Brig Bahnhofplatz railway station

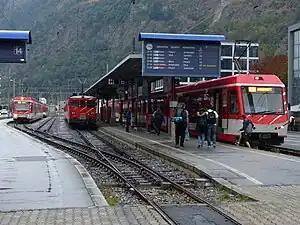
Matterhorn Gotthard Bahn trains at the station in 2018

Brig Bahnhofplatz railway station is a railway station in the municipality of Brig-Glis, in the Swiss canton of Valais. It is the meeting point of two metre gauge railway lines of the Matterhorn Gotthard Bahn, the BVZ Zermatt-Bahn and the Furka Oberalp Railway. Services at the station include the famed "Glacier Express". The station is physically adjacent to the standard gauge Brig railway station, served by BLS AG and Swiss Federal Railways.